1997 UCF Golden Knights football team

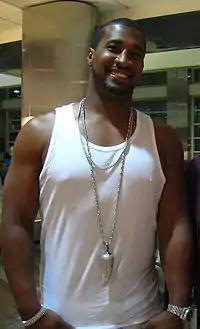
Quarterback Daunte Culpepper set 15 school records in 1997.

In only their second season in Division I-A, the Golden Knights nearly pulled off a huge upset at Ole Miss. Quarterback Daunte Culpepper threw two touchdown passes in regulation, and the game went into overtime tied 17–17. Ole Miss got the ball first in the overtime period. Stewart Patridge threw a 19-yard touchdown pass to Rufus French to take a 24–17 lead. UCF took over, and Culpepper completed a 21-yard touchdown pass to Charles Lee. The Golden Knights took a timeout, and contemplated whether to kick the extra point or go for the win. The team elected to try a two-point conversion. Culpepper attempted a quarterback draw, but was stopped just inches short of the goal line. Reaching forward to break the plane of the goal line, the ball came loose and the attempt ultimately failed. UCF lost by the score of 24–23, the first of several near-misses against high-profile schools.